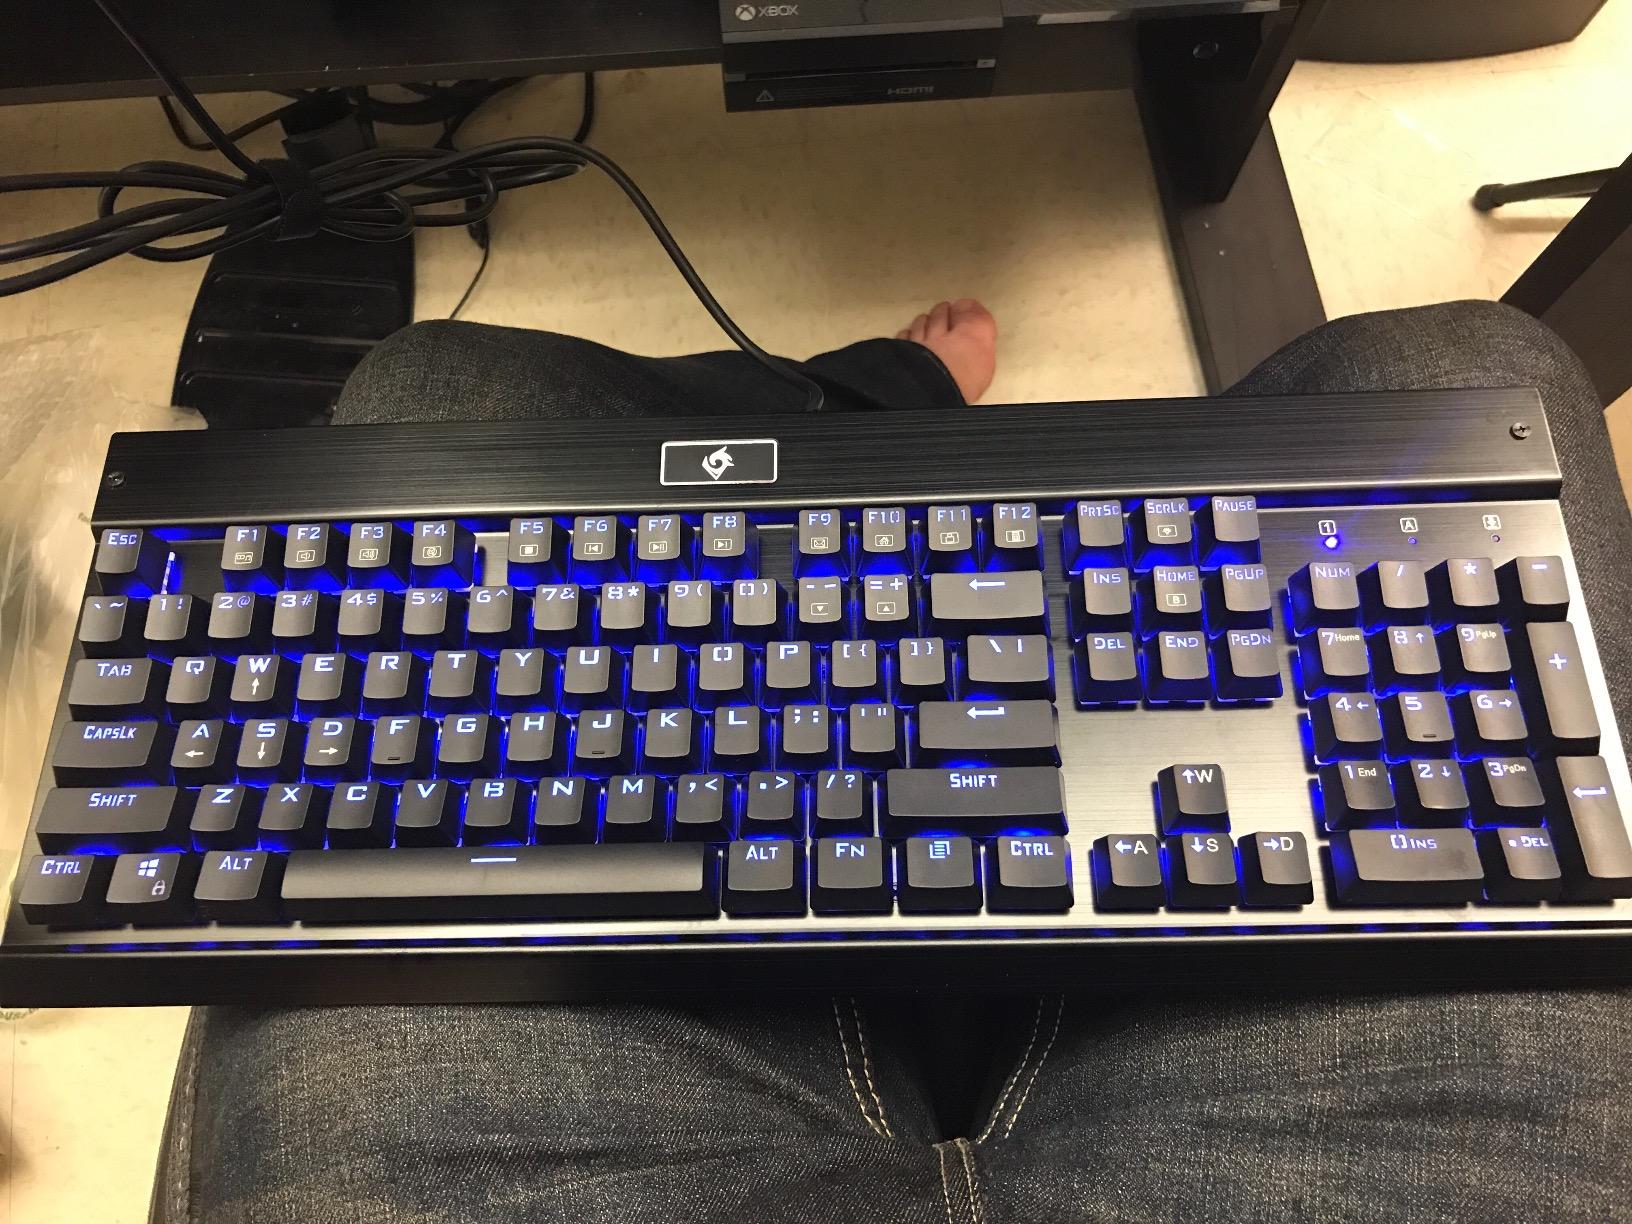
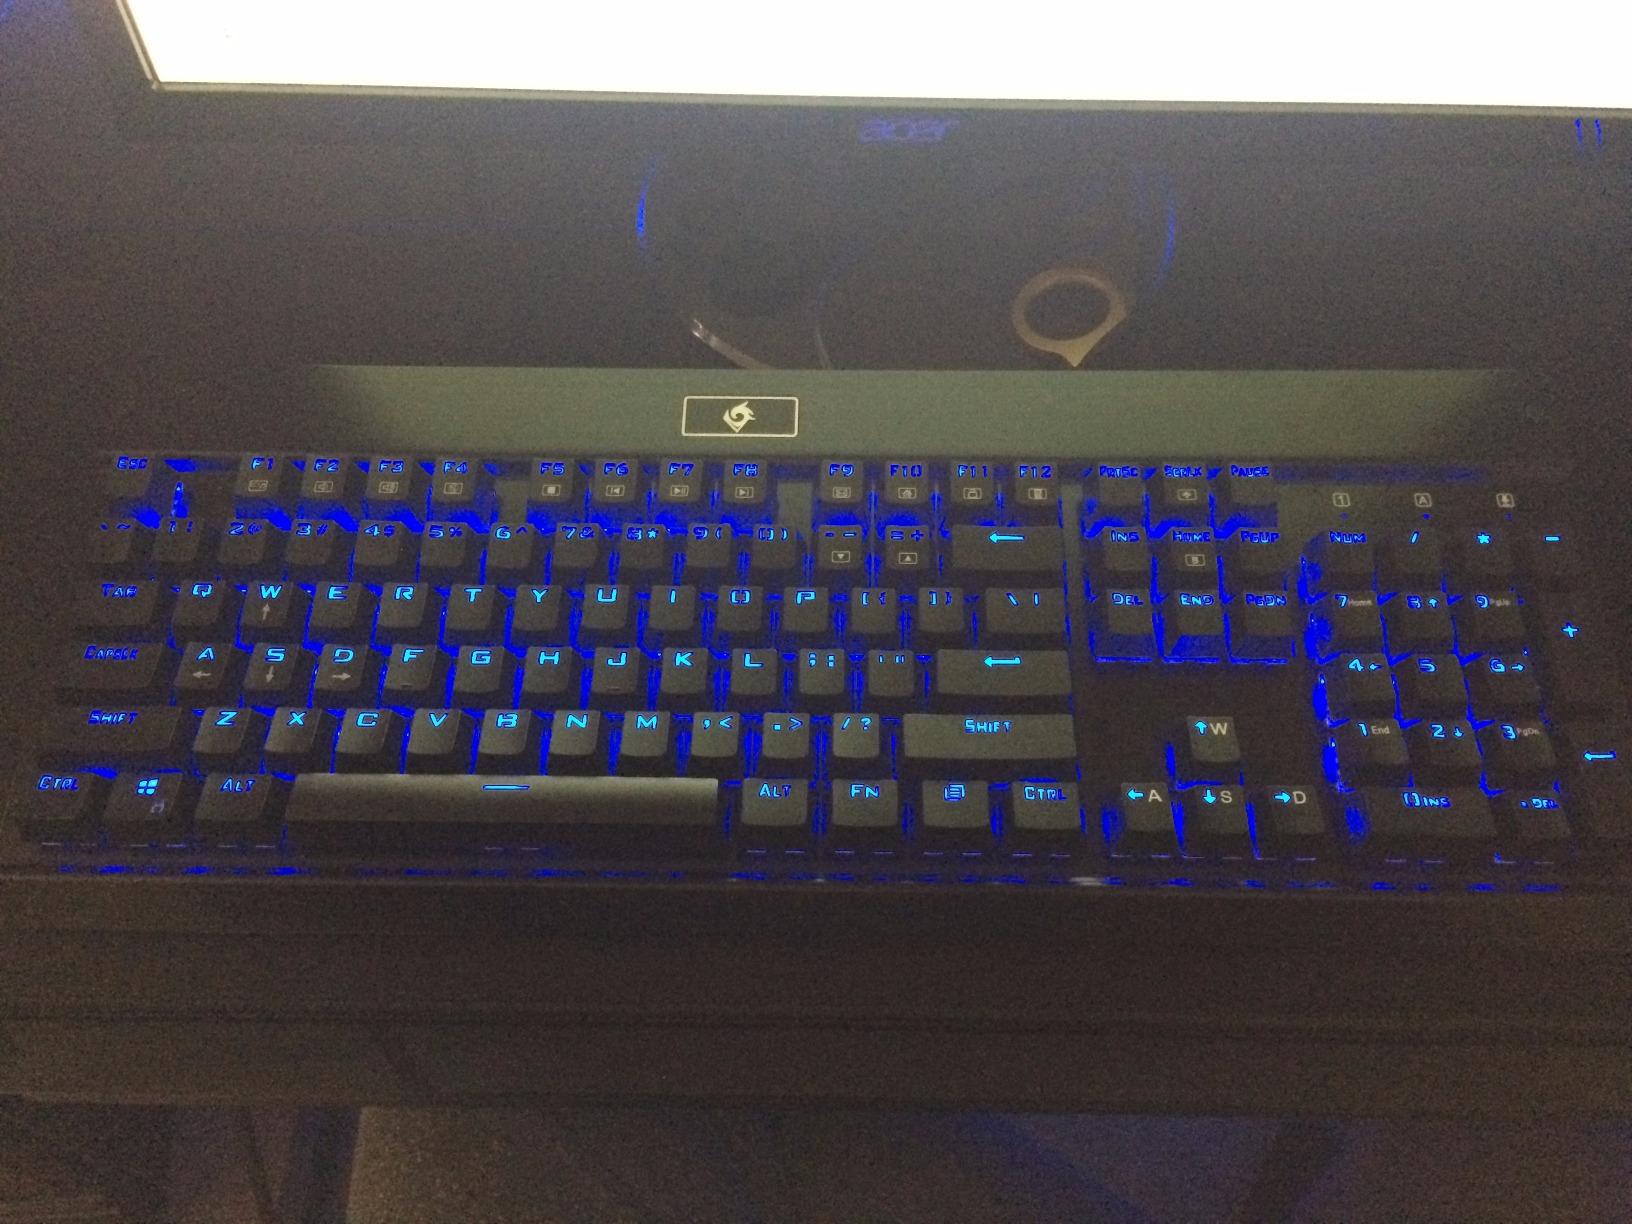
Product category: keyboard
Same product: yes